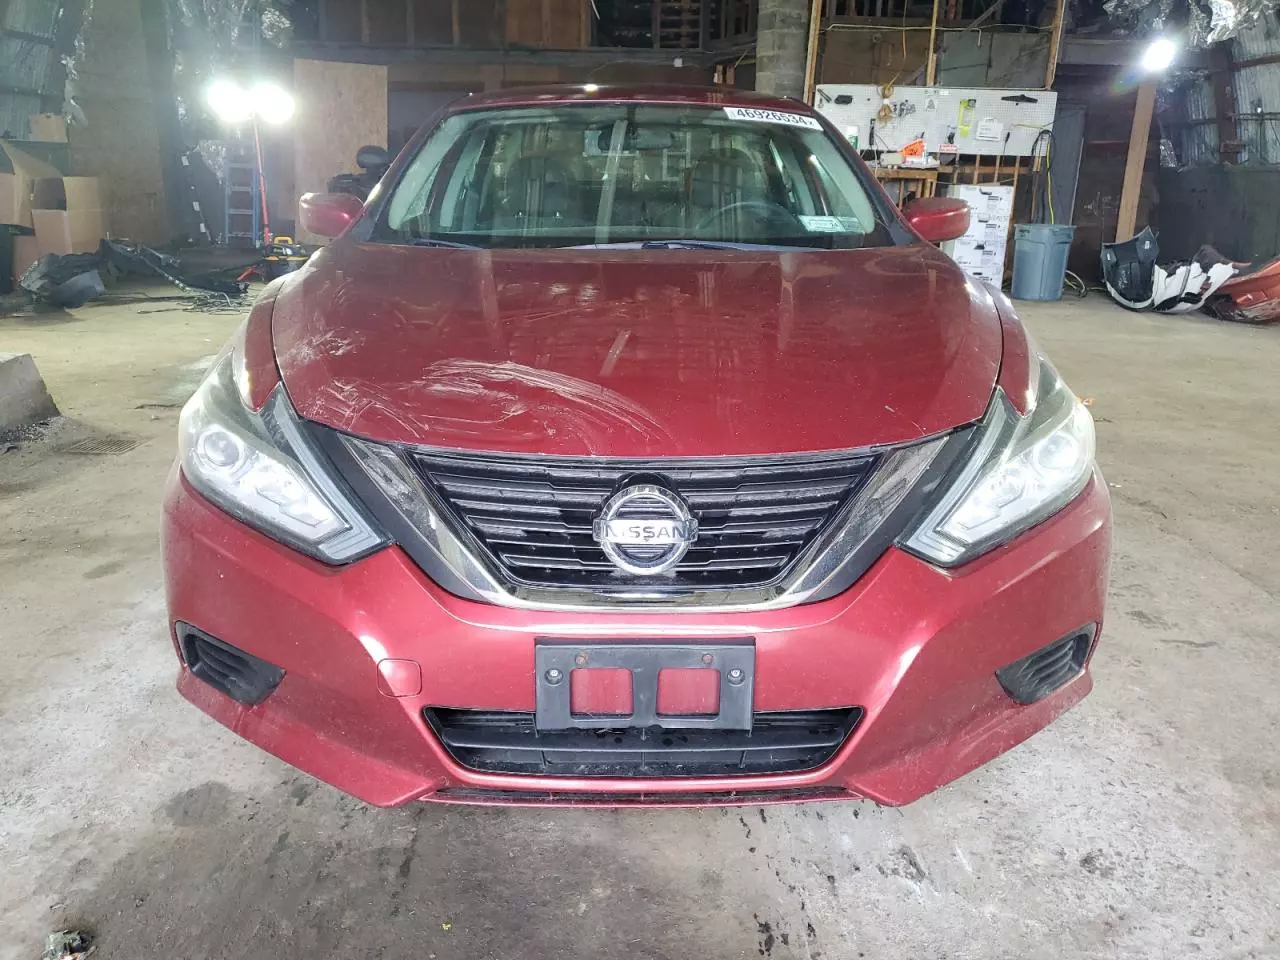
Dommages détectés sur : plaque d'immatriculation avant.
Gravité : mineur